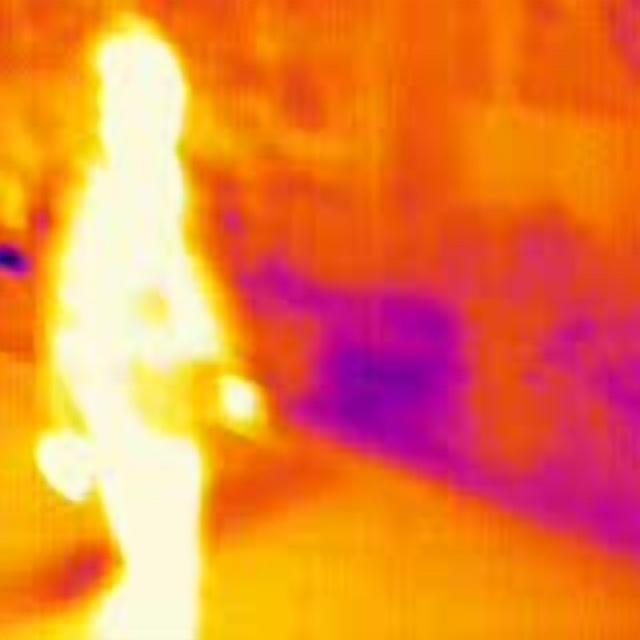
Detected objects:
label: person